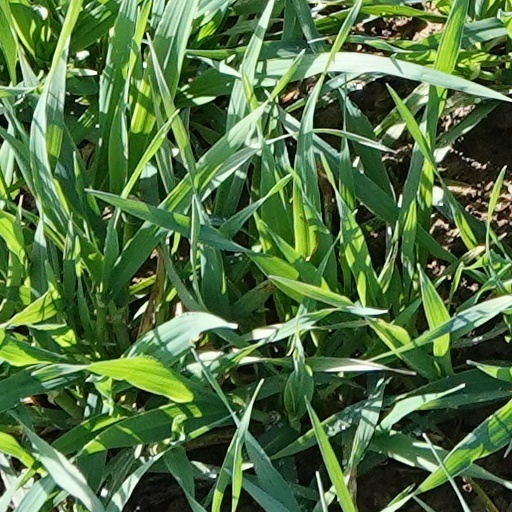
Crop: wheat